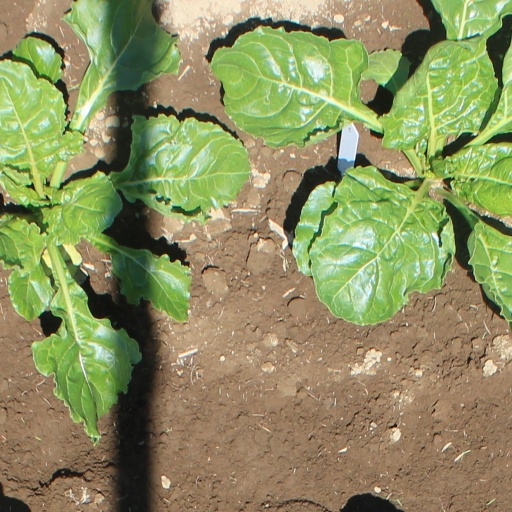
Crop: sugar beet